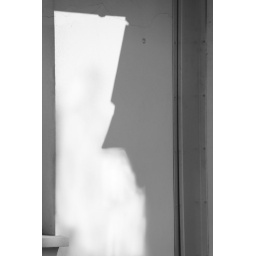
Total luckshot...Just watched outside the window and saw that face in the shadow...